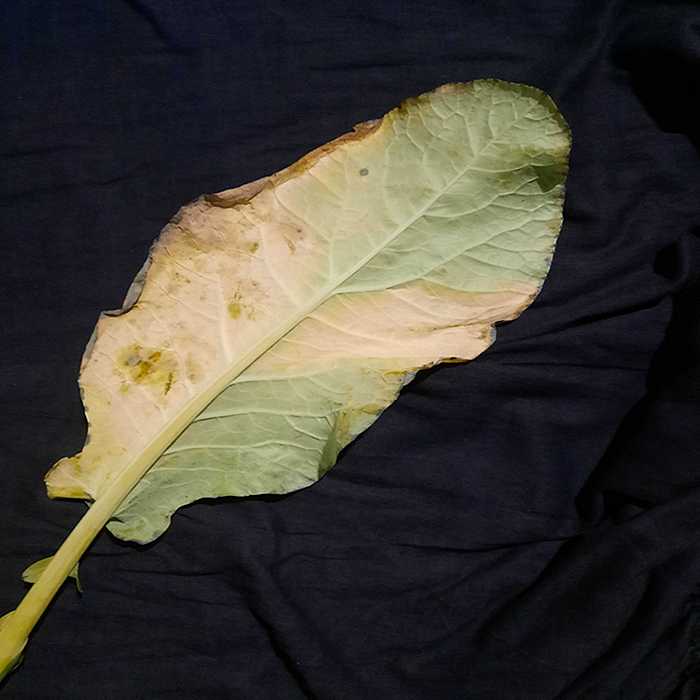
Plant: Cauliflower
Label: Black Rot